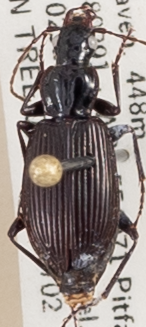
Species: Platynus decentis
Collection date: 2019-07-02
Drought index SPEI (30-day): -0.318
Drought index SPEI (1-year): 2.09
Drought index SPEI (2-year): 1.01